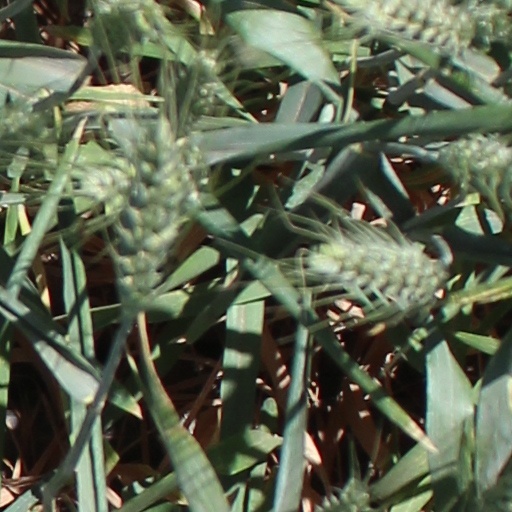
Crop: wheat